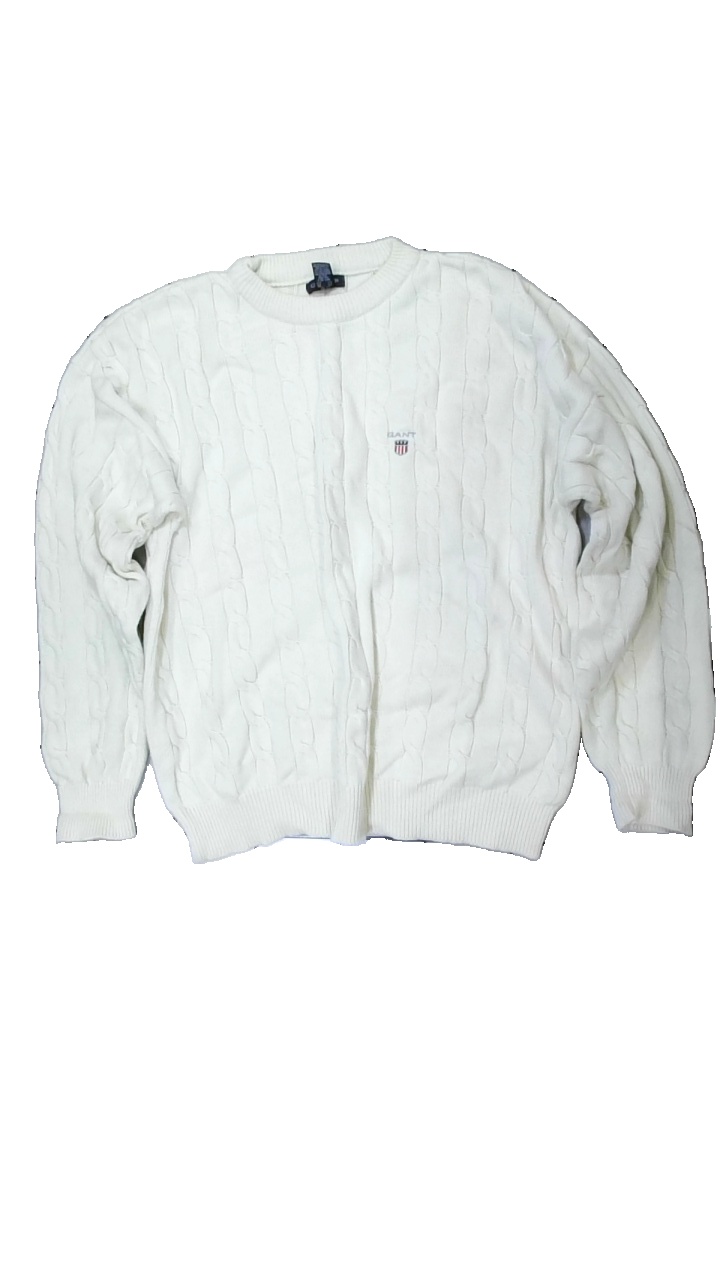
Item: Sweater (Men)
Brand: Gant
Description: vit stickad långärmad tröja med logga fram
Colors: White
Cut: Regular
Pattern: Logo print
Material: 100% cotton
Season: All
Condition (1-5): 5
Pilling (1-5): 5
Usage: Reuse
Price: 100-150